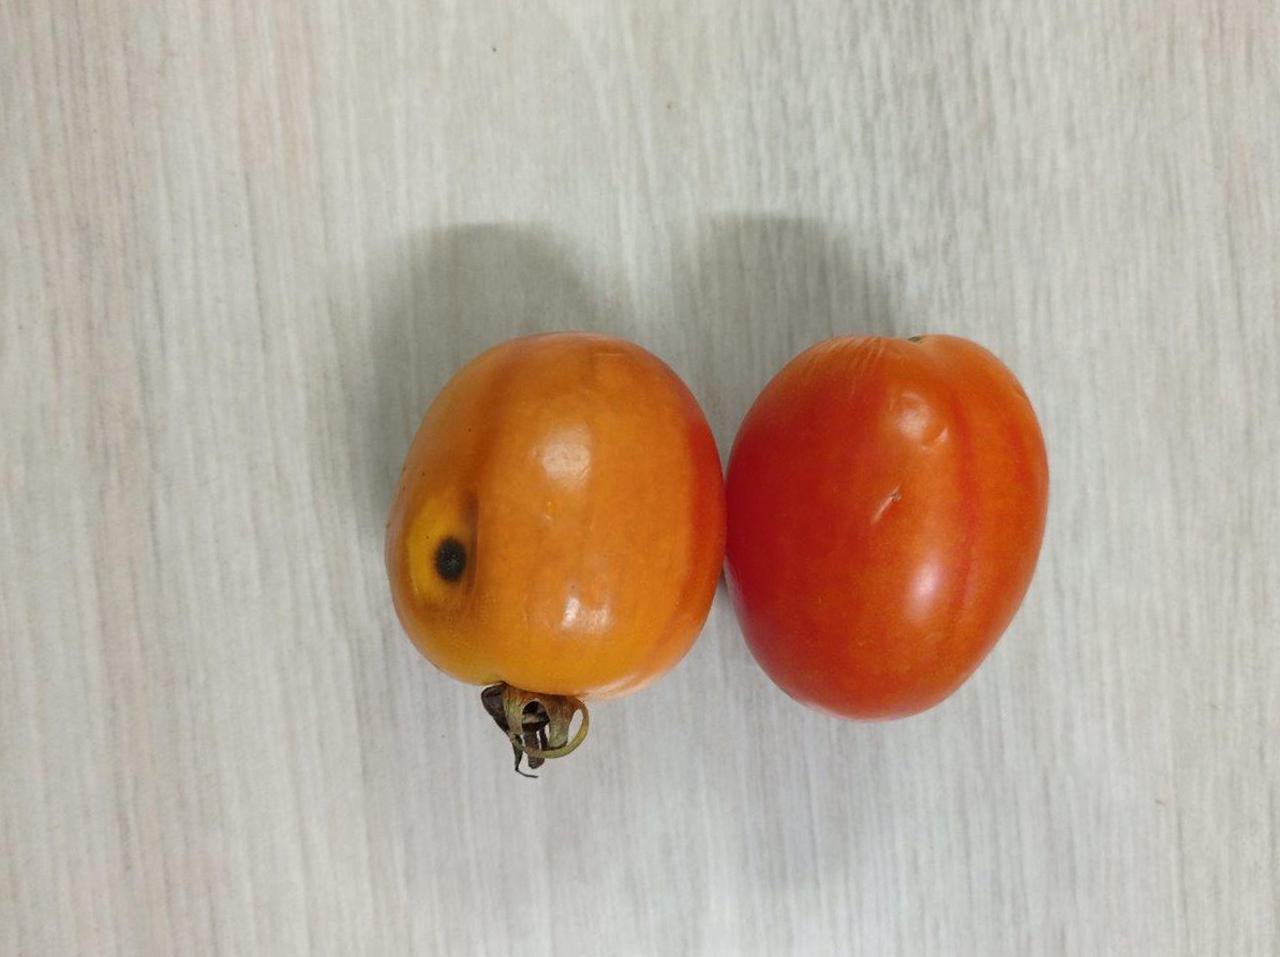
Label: Rotten